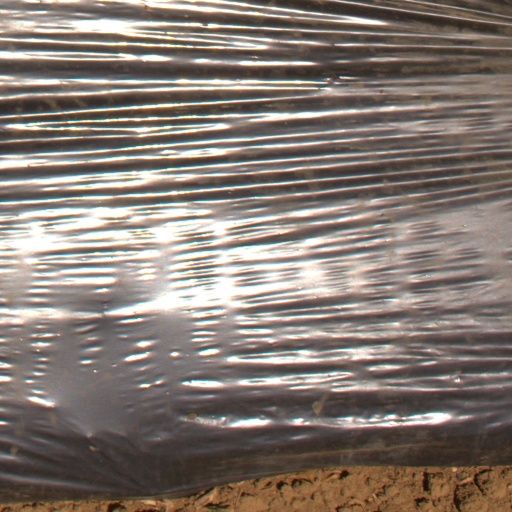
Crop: Jerusalem artichoke